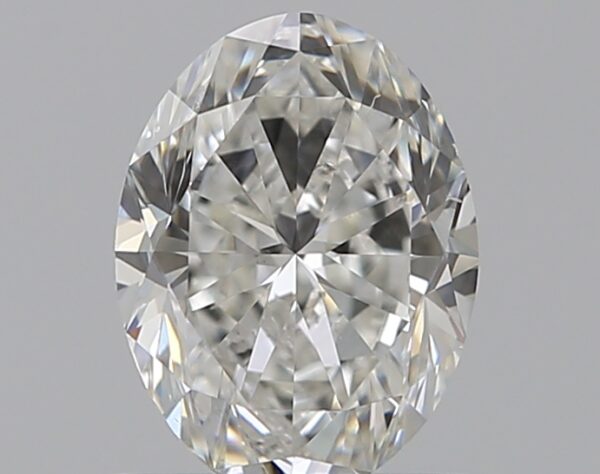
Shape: oval
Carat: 0.8
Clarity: SI1
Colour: G
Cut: VG
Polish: EX
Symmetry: VG
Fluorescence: F
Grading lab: GIA
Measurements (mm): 6.87 x 5.14 x 3.34